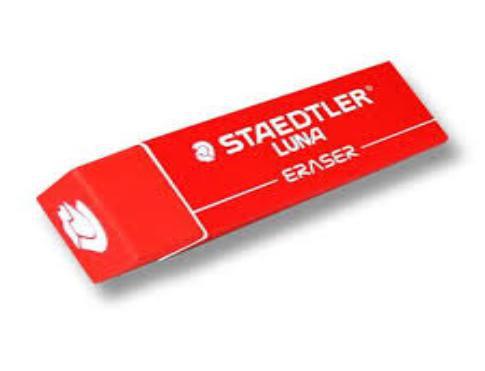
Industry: Necessities